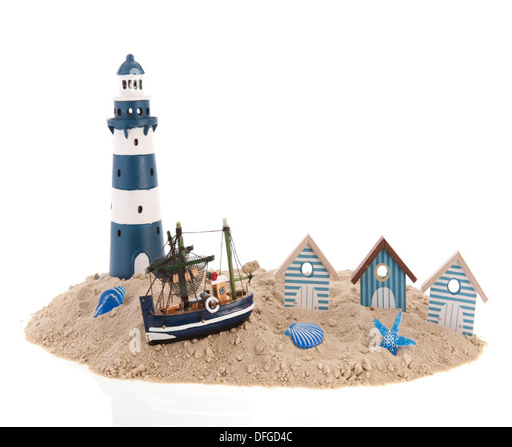
striped huts at the beach with lighthouse isolated over white background